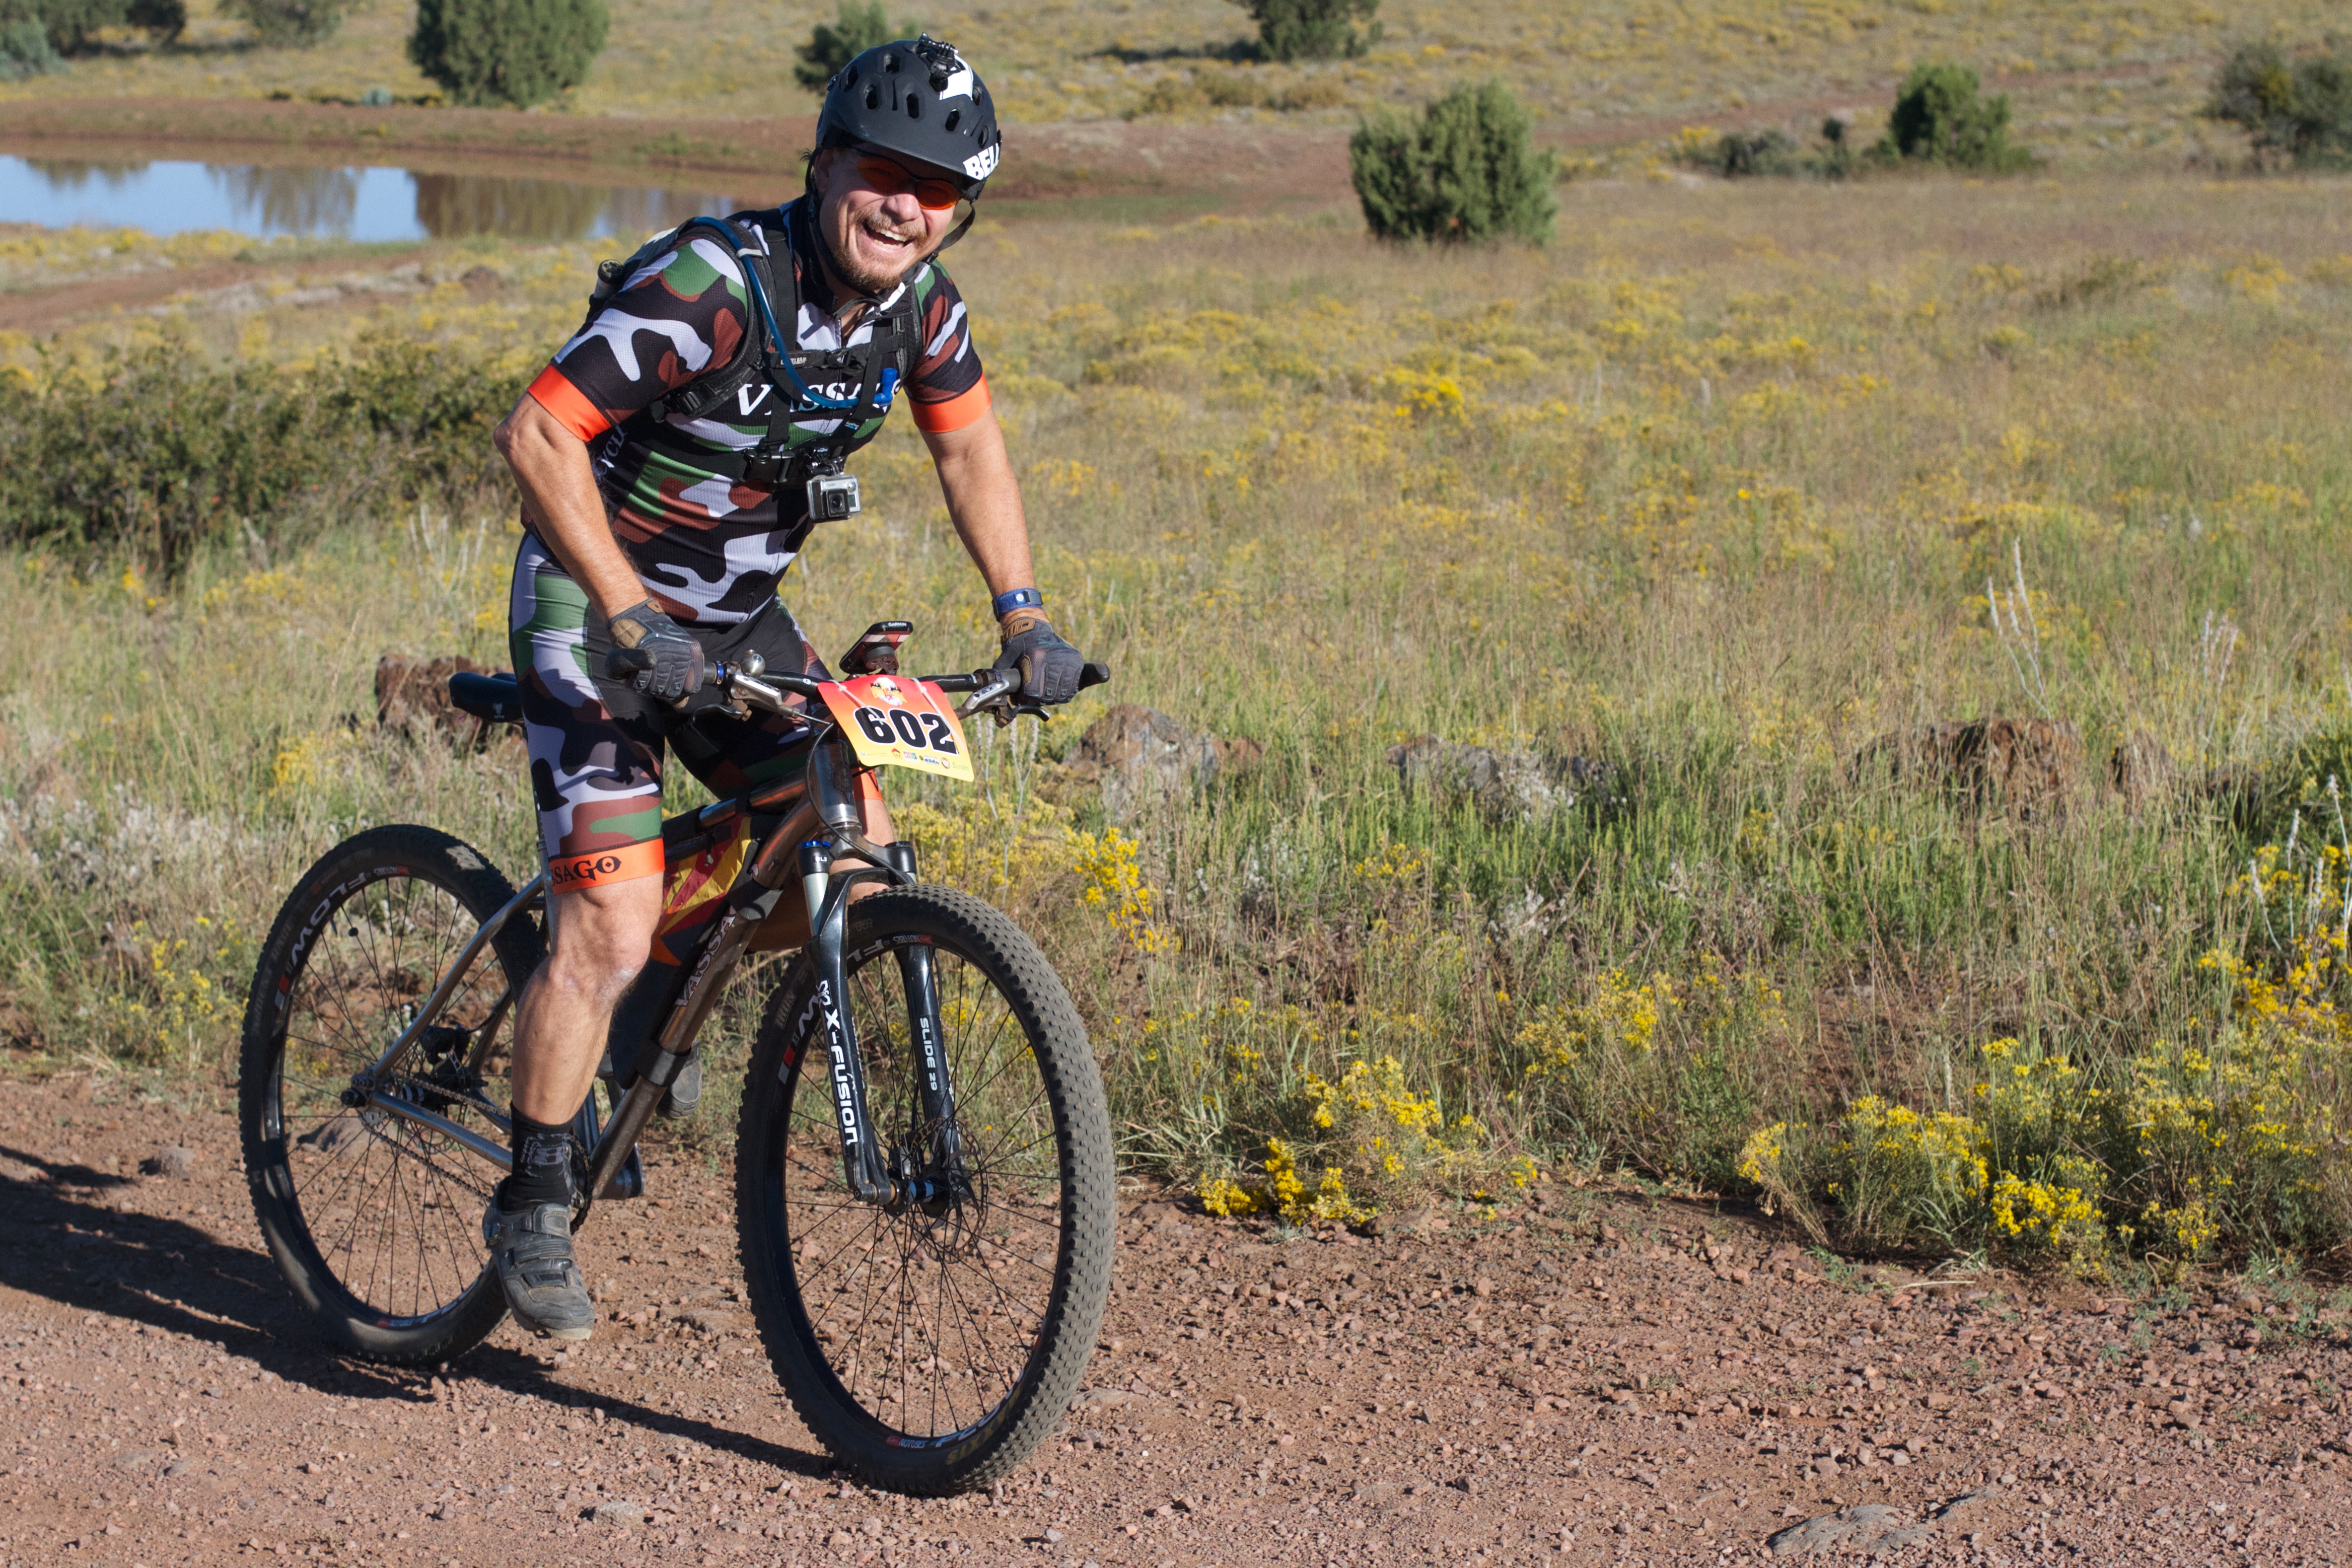
bicycle, vehicle, soil, sports equipment, mountain bike, cycling, race, sports, racing, fotr, mountain biking, road cycling, land vehicle, cycle sport, cyclo cross bicycle, cyclo cross, bicycle racing, downhill mountain biking, road bicycle, racing bicycle, road bicycle racing, mountain bike racing, cross country cycling